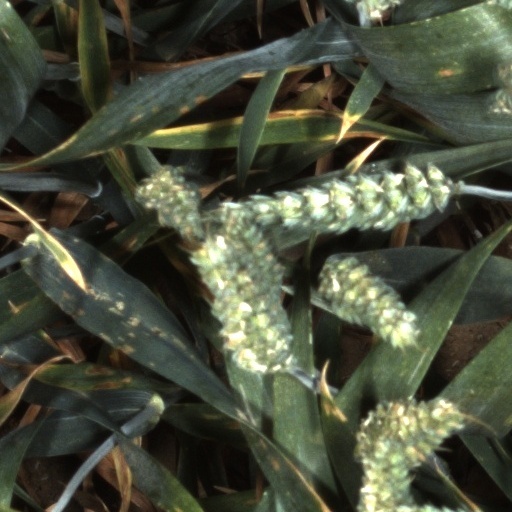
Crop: wheat